Herbert Lindinger

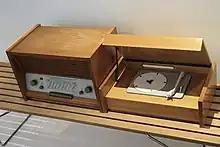
1950s Braun G11 radio-amplifier and G12 turntable

In the 1950s he worked alongside Hans Gugelot, Otl Aicher, Herbert Hirche, and Dieter Rams designing audio equipment for Braun.